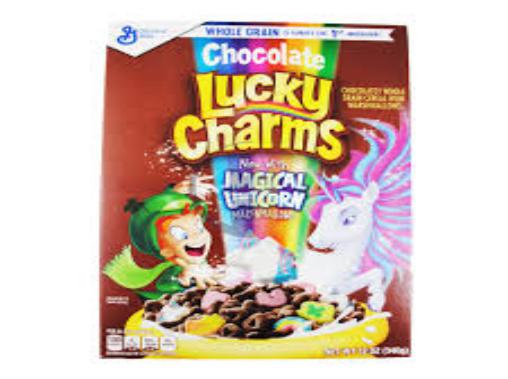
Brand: Chocolate Lucky Charms
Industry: Food